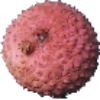
Label: Lychee 1